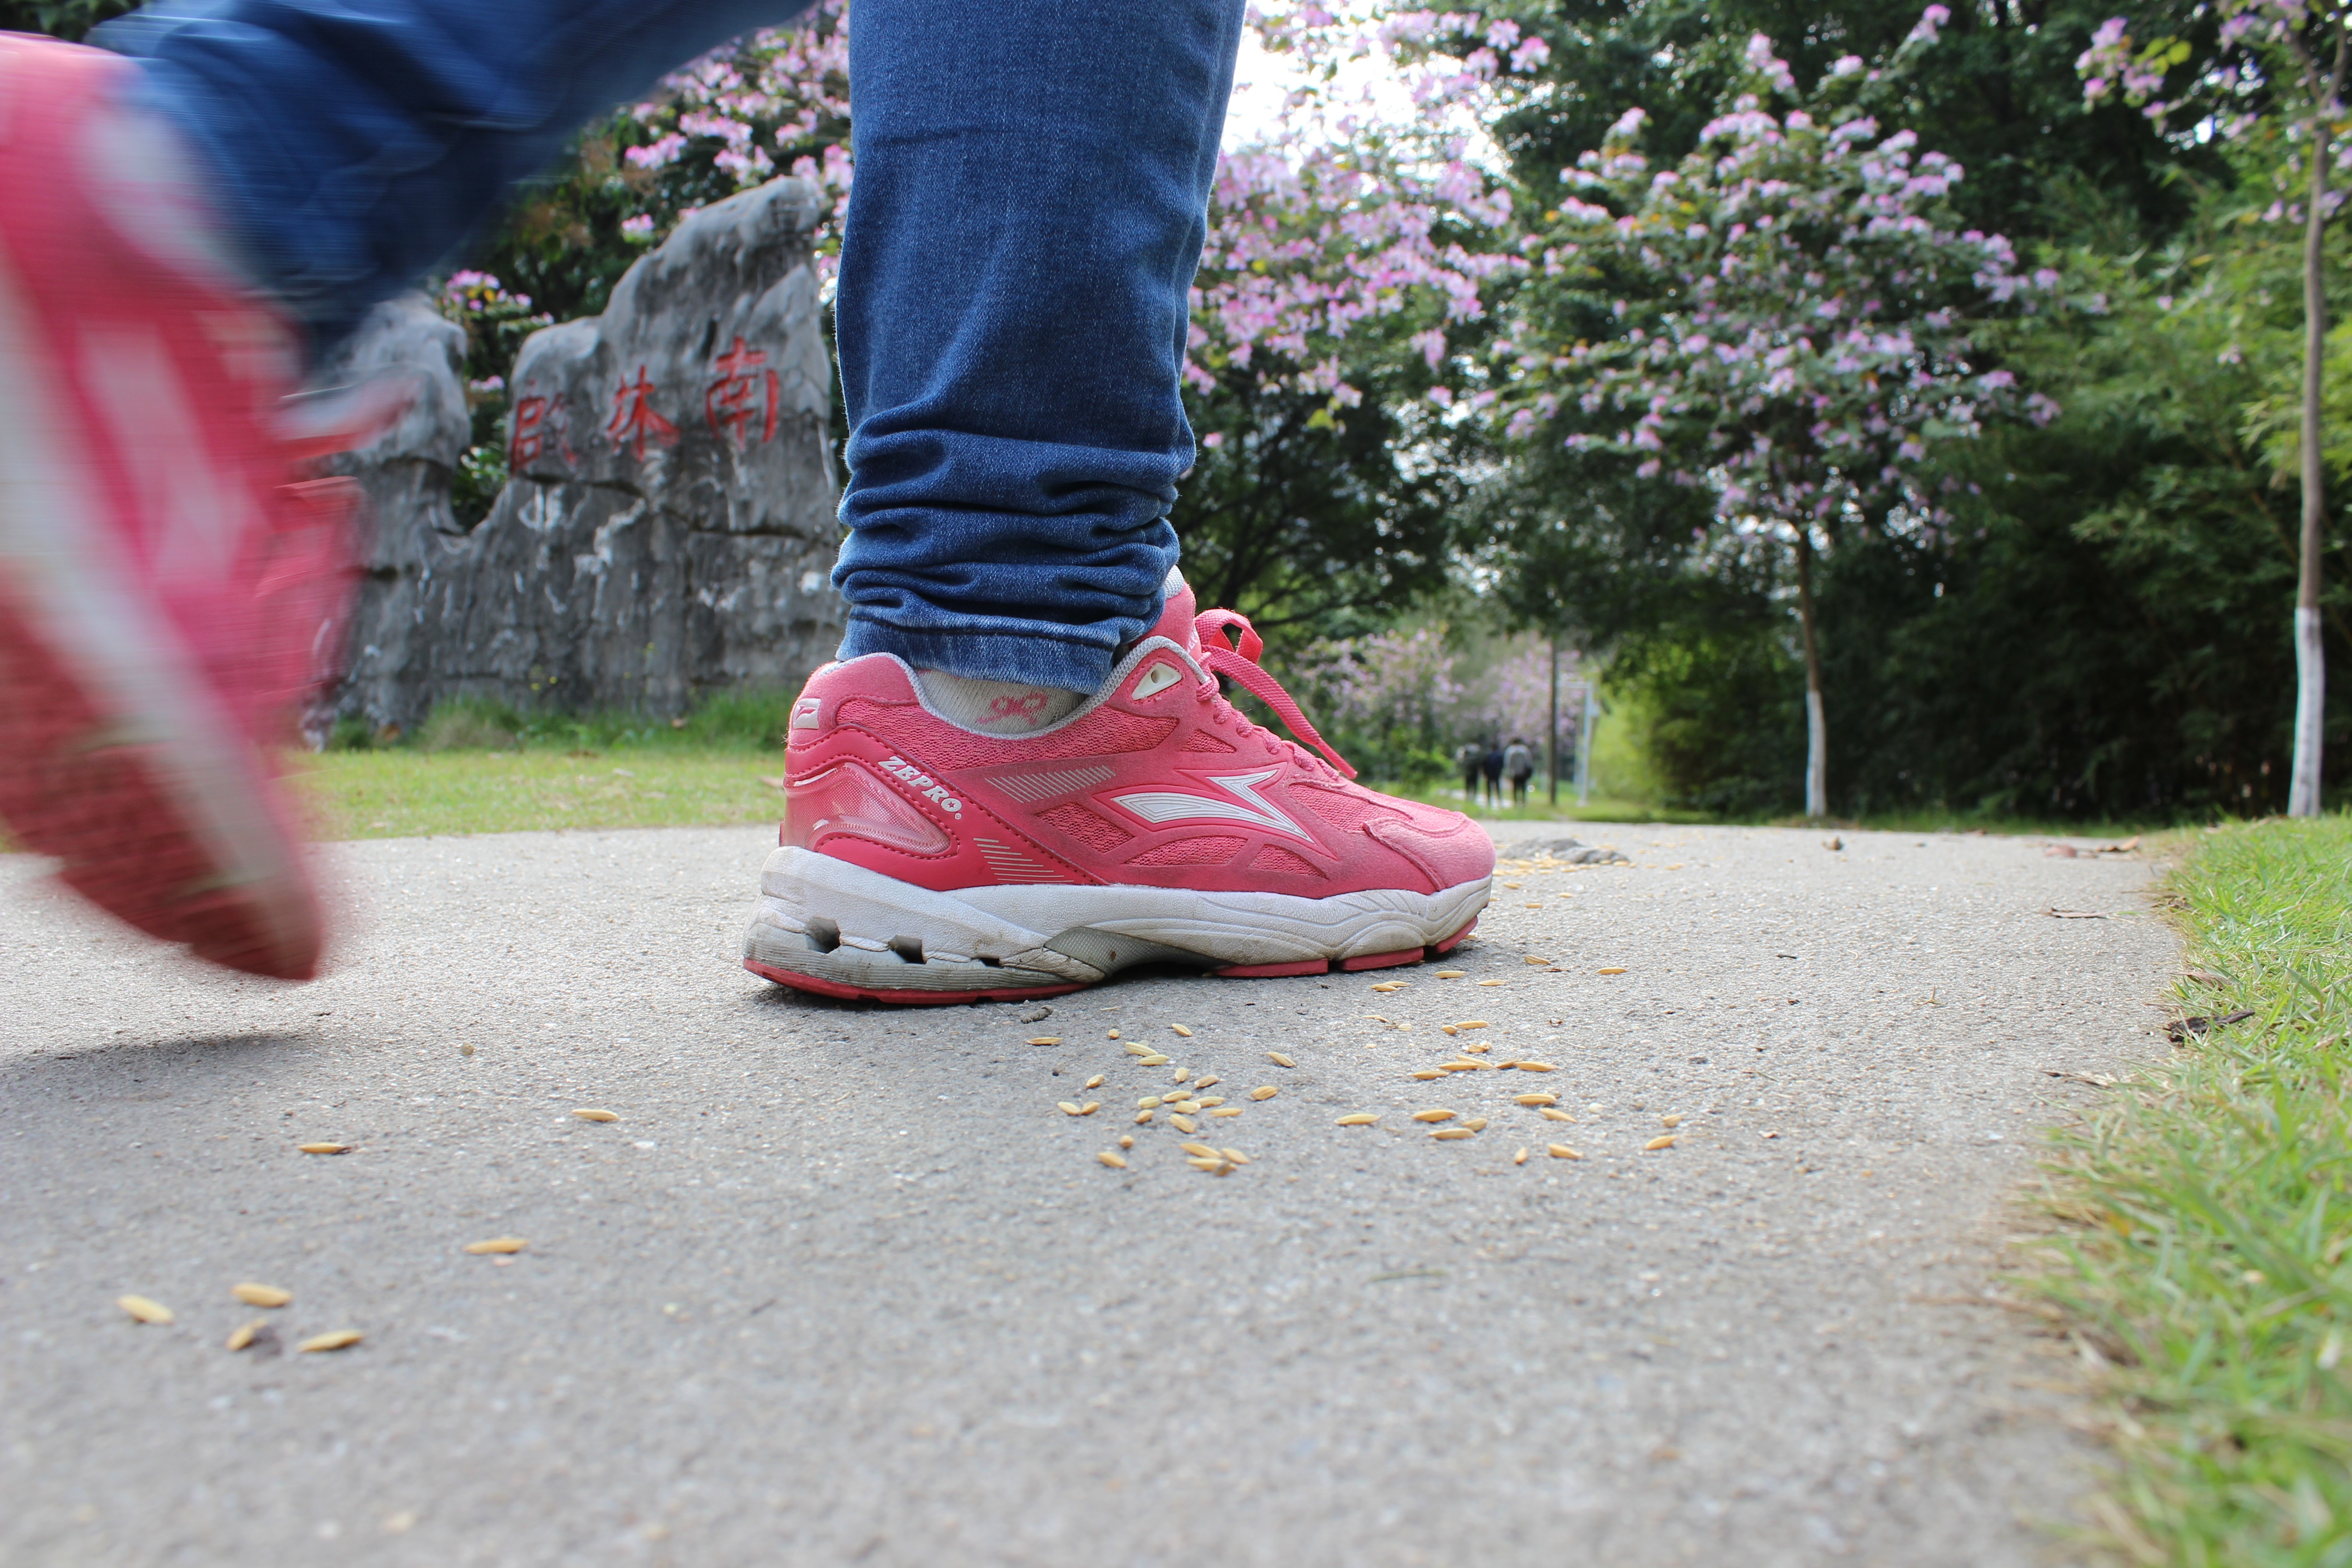
walking, shoe, road, lawn, running, run, leg, spring, red, shoes, sports, footwear, physical exercise, human action, taobao mall